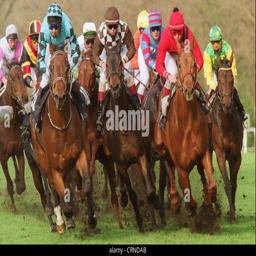
horse racing , horses and jockeys in the final bend